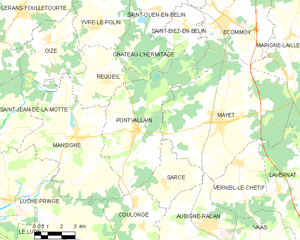
Carte des communes françaises